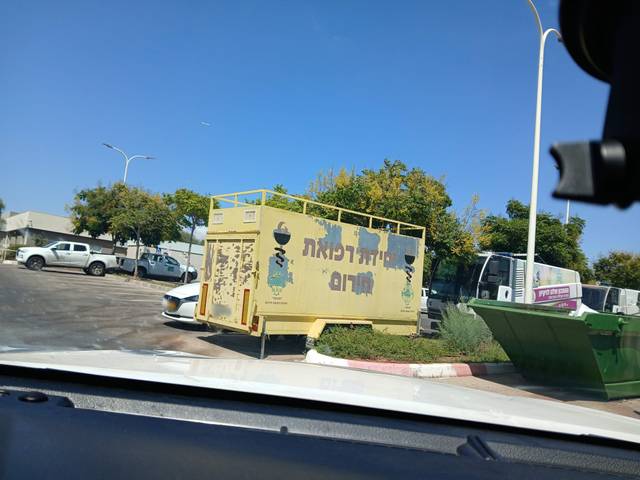
Region: Israel
Coordinates: 32.193, 34.886